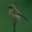
Label: bird